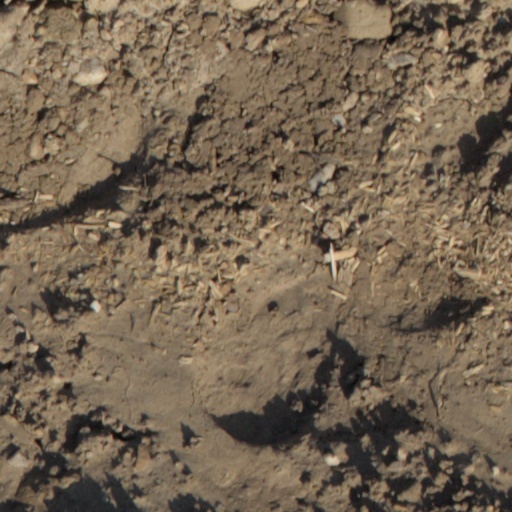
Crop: wheat